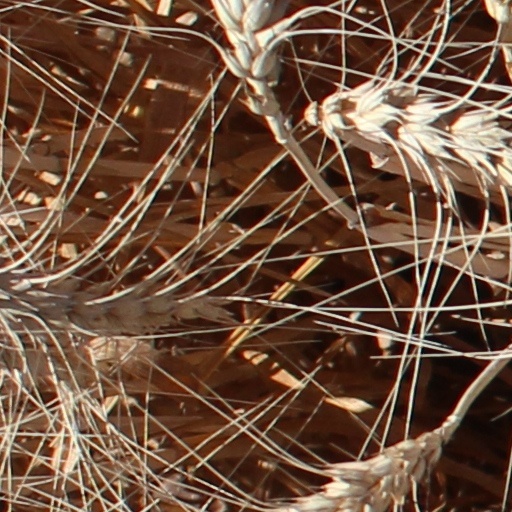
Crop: wheat